The Manitowoc Company

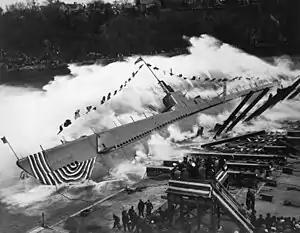
Launch of the USS Robalo (SS-273) at Manitowoc

Manitowoc Company, Inc. was founded in 1902 by Charles West and Elias Gunnell in Manitowoc, Wisconsin. Through the purchase of the Burger & Burger Shipyard and Drydock, it was known as a shipbuilding and ship-repair company under the name Manitowoc Shipbuilding Company. The company grew and diversified, entering the lattice-boom crane business in the mid-1920s and branching into commercial refrigeration equipment shortly after World War II.